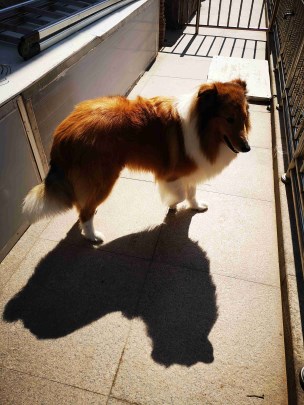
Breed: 227-n000094-collie